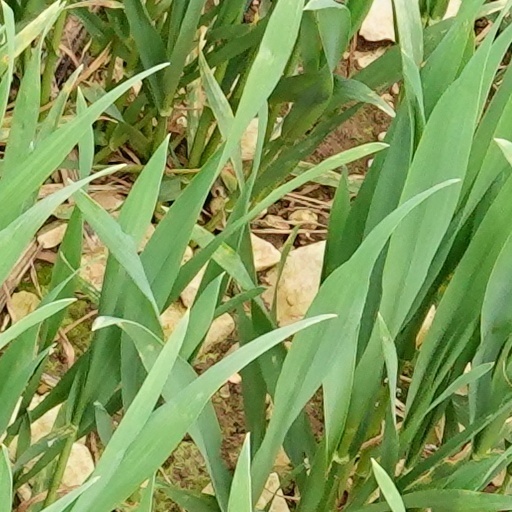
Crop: wheat